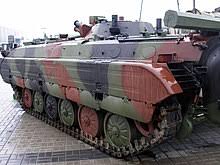
Label: BMP-1